Loudoun Castle (theme park)

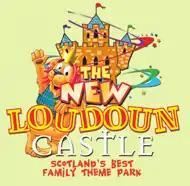
Loudoun Park's logo

Loudoun Castle was a theme park set around the ruins of the 19th century Loudoun Castle near Galston, in the Loudoun area of Ayrshire, Scotland. The park opened in 1995, and closed at the end of the 2010 season. The park's mascot was Rory the Lion.